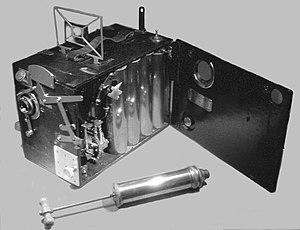
Caméra film 35 mm Sinclair Aéroscope (1909). Fonctionne à l'air comprimé. On aperçoit les 4 réservoirs que l'on peut remplir après usage grâce à la pompe. La visée est effectuée par un viseur sport installé au-dessus de la caméra. Concepteur
Sinclair est une gamme de caméras argentiques au format 35 mm, fabriquées en Angleterre, dont deux modèles sont exceptionnels : l’Aéroscope, qui date de l’époque du cinéma muet, et qui est entraînée, ni par manivelle, ni par ressort, ni par moteur électrique, mais — unique en son genre — par de l’air comprimé dont l’utilisateur peut recharger lui-même les réservoirs, et l’Auto-Kine, appareil d’une solidité remarquable. « Pour son film "Orange Mécanique", Kubrick souhaitait utiliser un effet spécial unique lorsque Alex saute à travers la fenêtre lors de sa tentative de suicide. Il voulait donner l'impression au spectateur que celui-ci s'écrasait sur le sol en s'approchant de la caméra jusqu'à la collision finale. Cet effet fut obtenu en faisant tomber une caméra Newman Sinclair dans une boîte, avec une lentille Kinoptic 9.8 grossissante, du troisième étage de l'hôtel Corus. À la surprise de Kubrick, la caméra résista à six prises. »